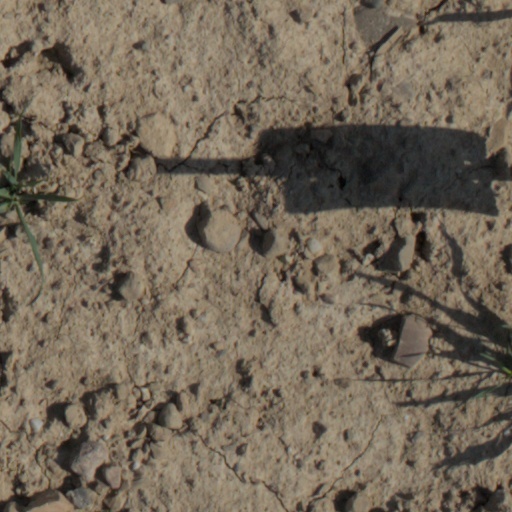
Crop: wheat